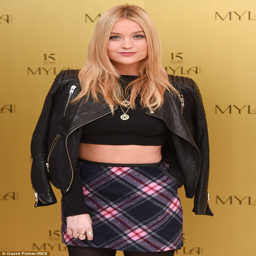
check her out : television show host sported a tartan - print skirt for the bash